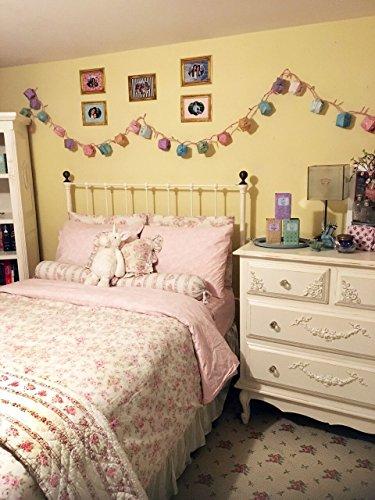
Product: Sugar Lulu Sweet Pics Photo Frames Sea Breeze
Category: Toys & Games | Arts & Crafts | Craft Kits | Scrapbooking
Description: Show off your sweet pics - stick them up, take them down, easily move them all around.
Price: $5.42
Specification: ProductDimensions:8.5x6.5x0.6inches|ItemWeight:4ounces|ShippingWeight:4ounces(Viewshippingratesandpolicies)|DomesticShipping:ItemcanbeshippedwithinU.S.|InternationalShipping:ThisitemcanbeshippedtoselectcountriesoutsideoftheU.S.LearnMore|ASIN:B010TFGIQU|Itemmodelnumber:4065|Manufacturerrecommendedage:8-15years